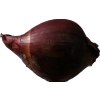
Label: red_onion